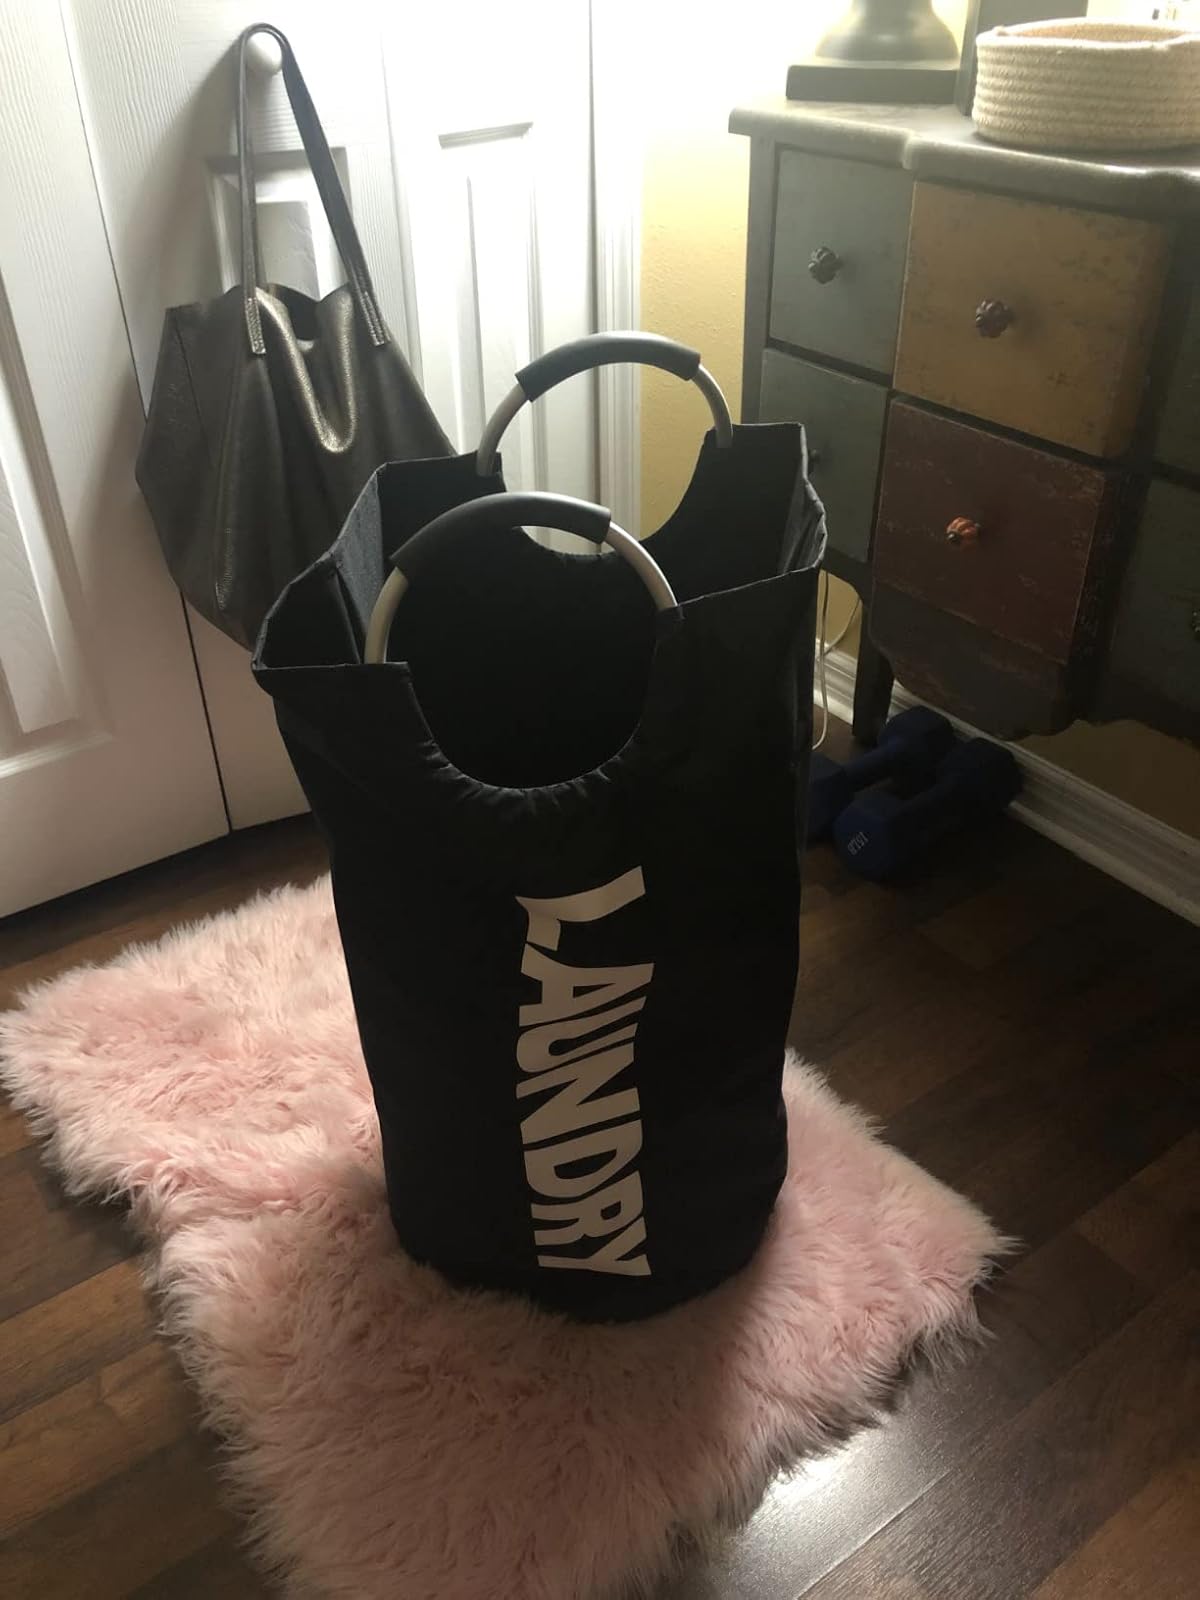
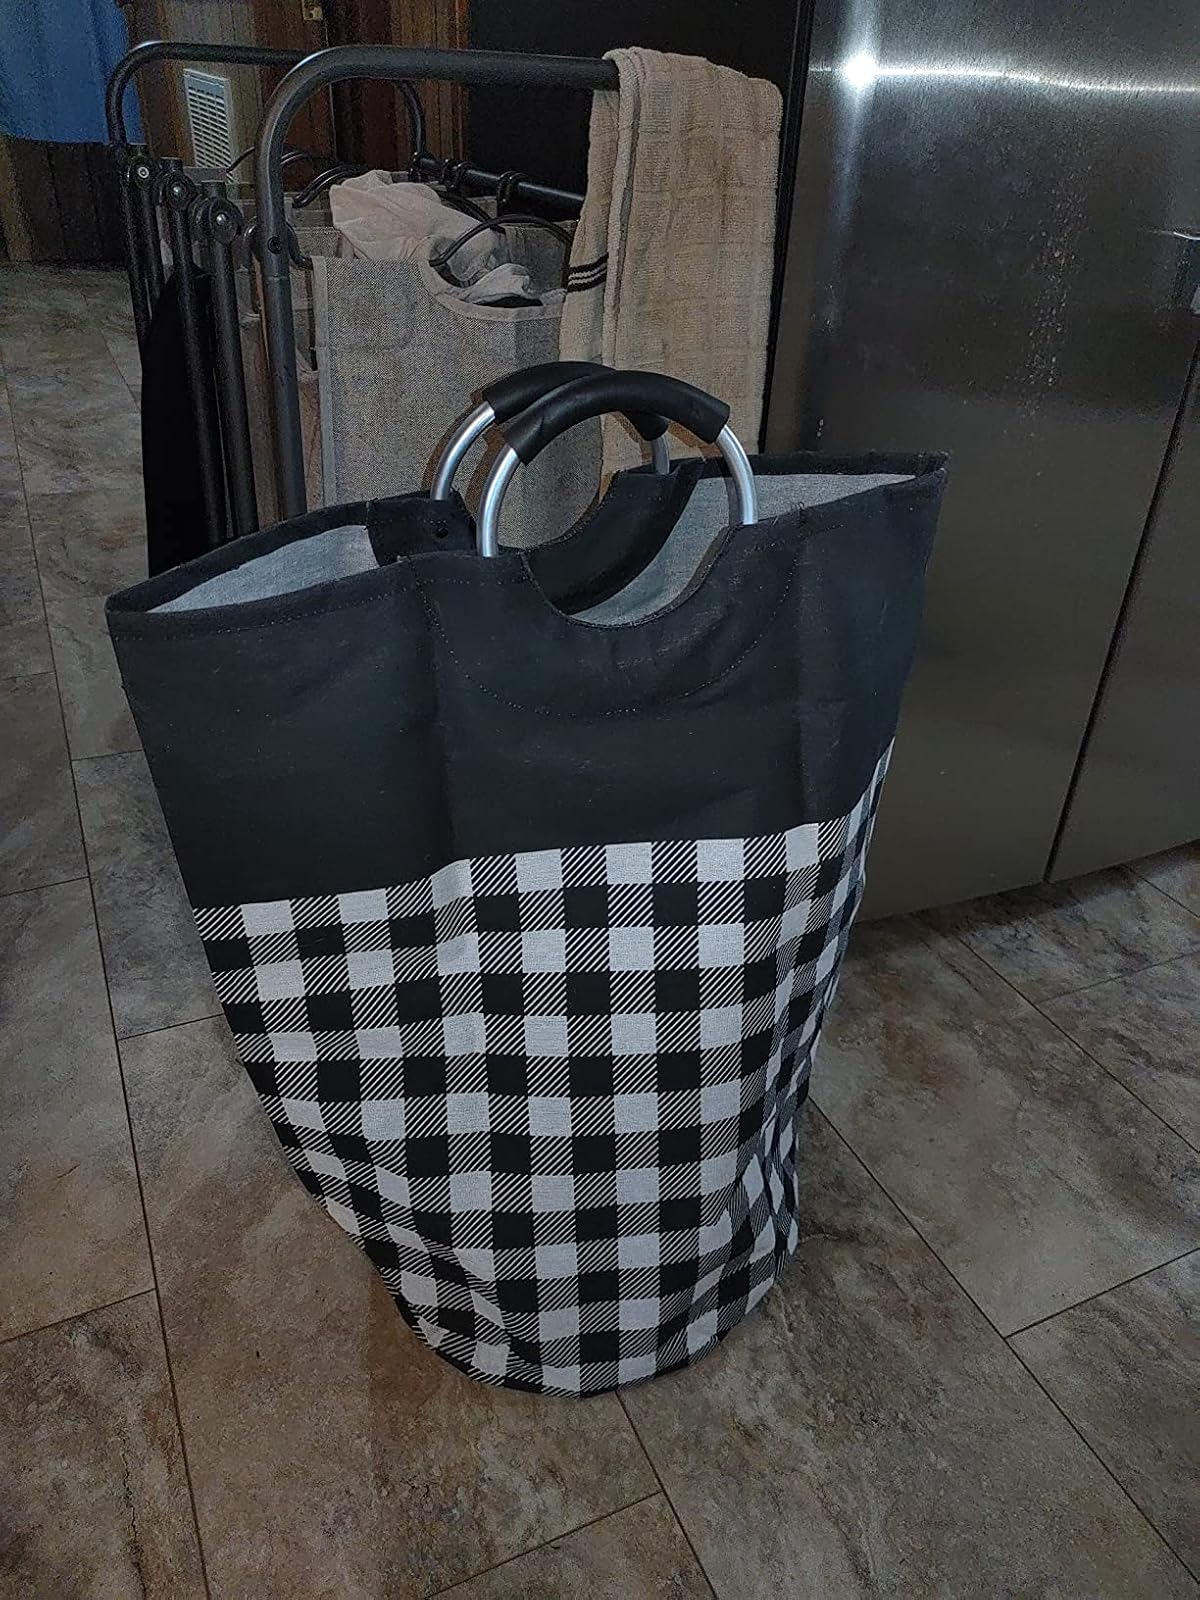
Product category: items_hamper
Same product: no